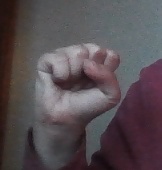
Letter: saad